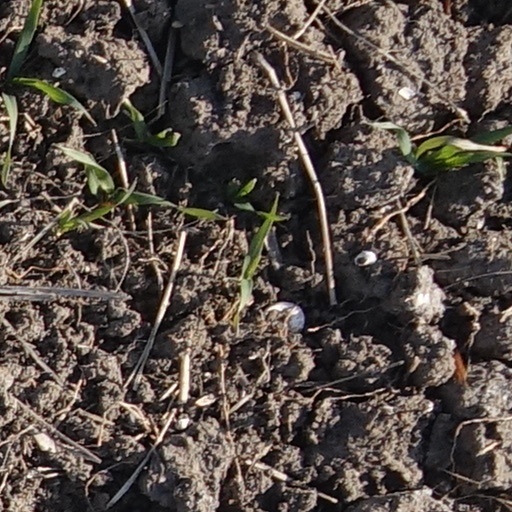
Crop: wheat